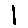
Label: 1